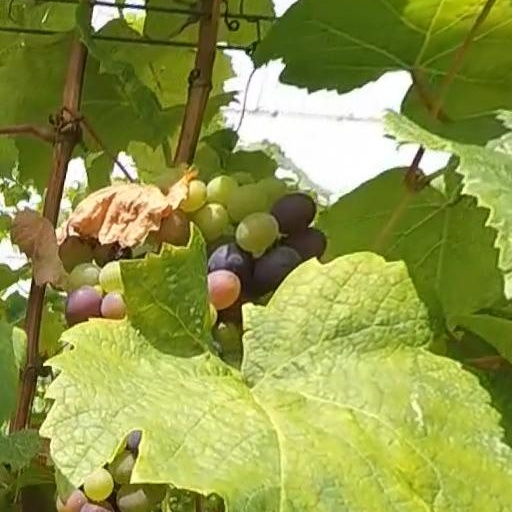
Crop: grape